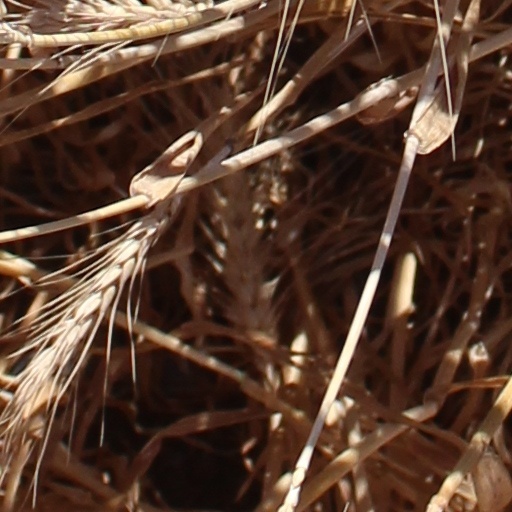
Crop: wheat